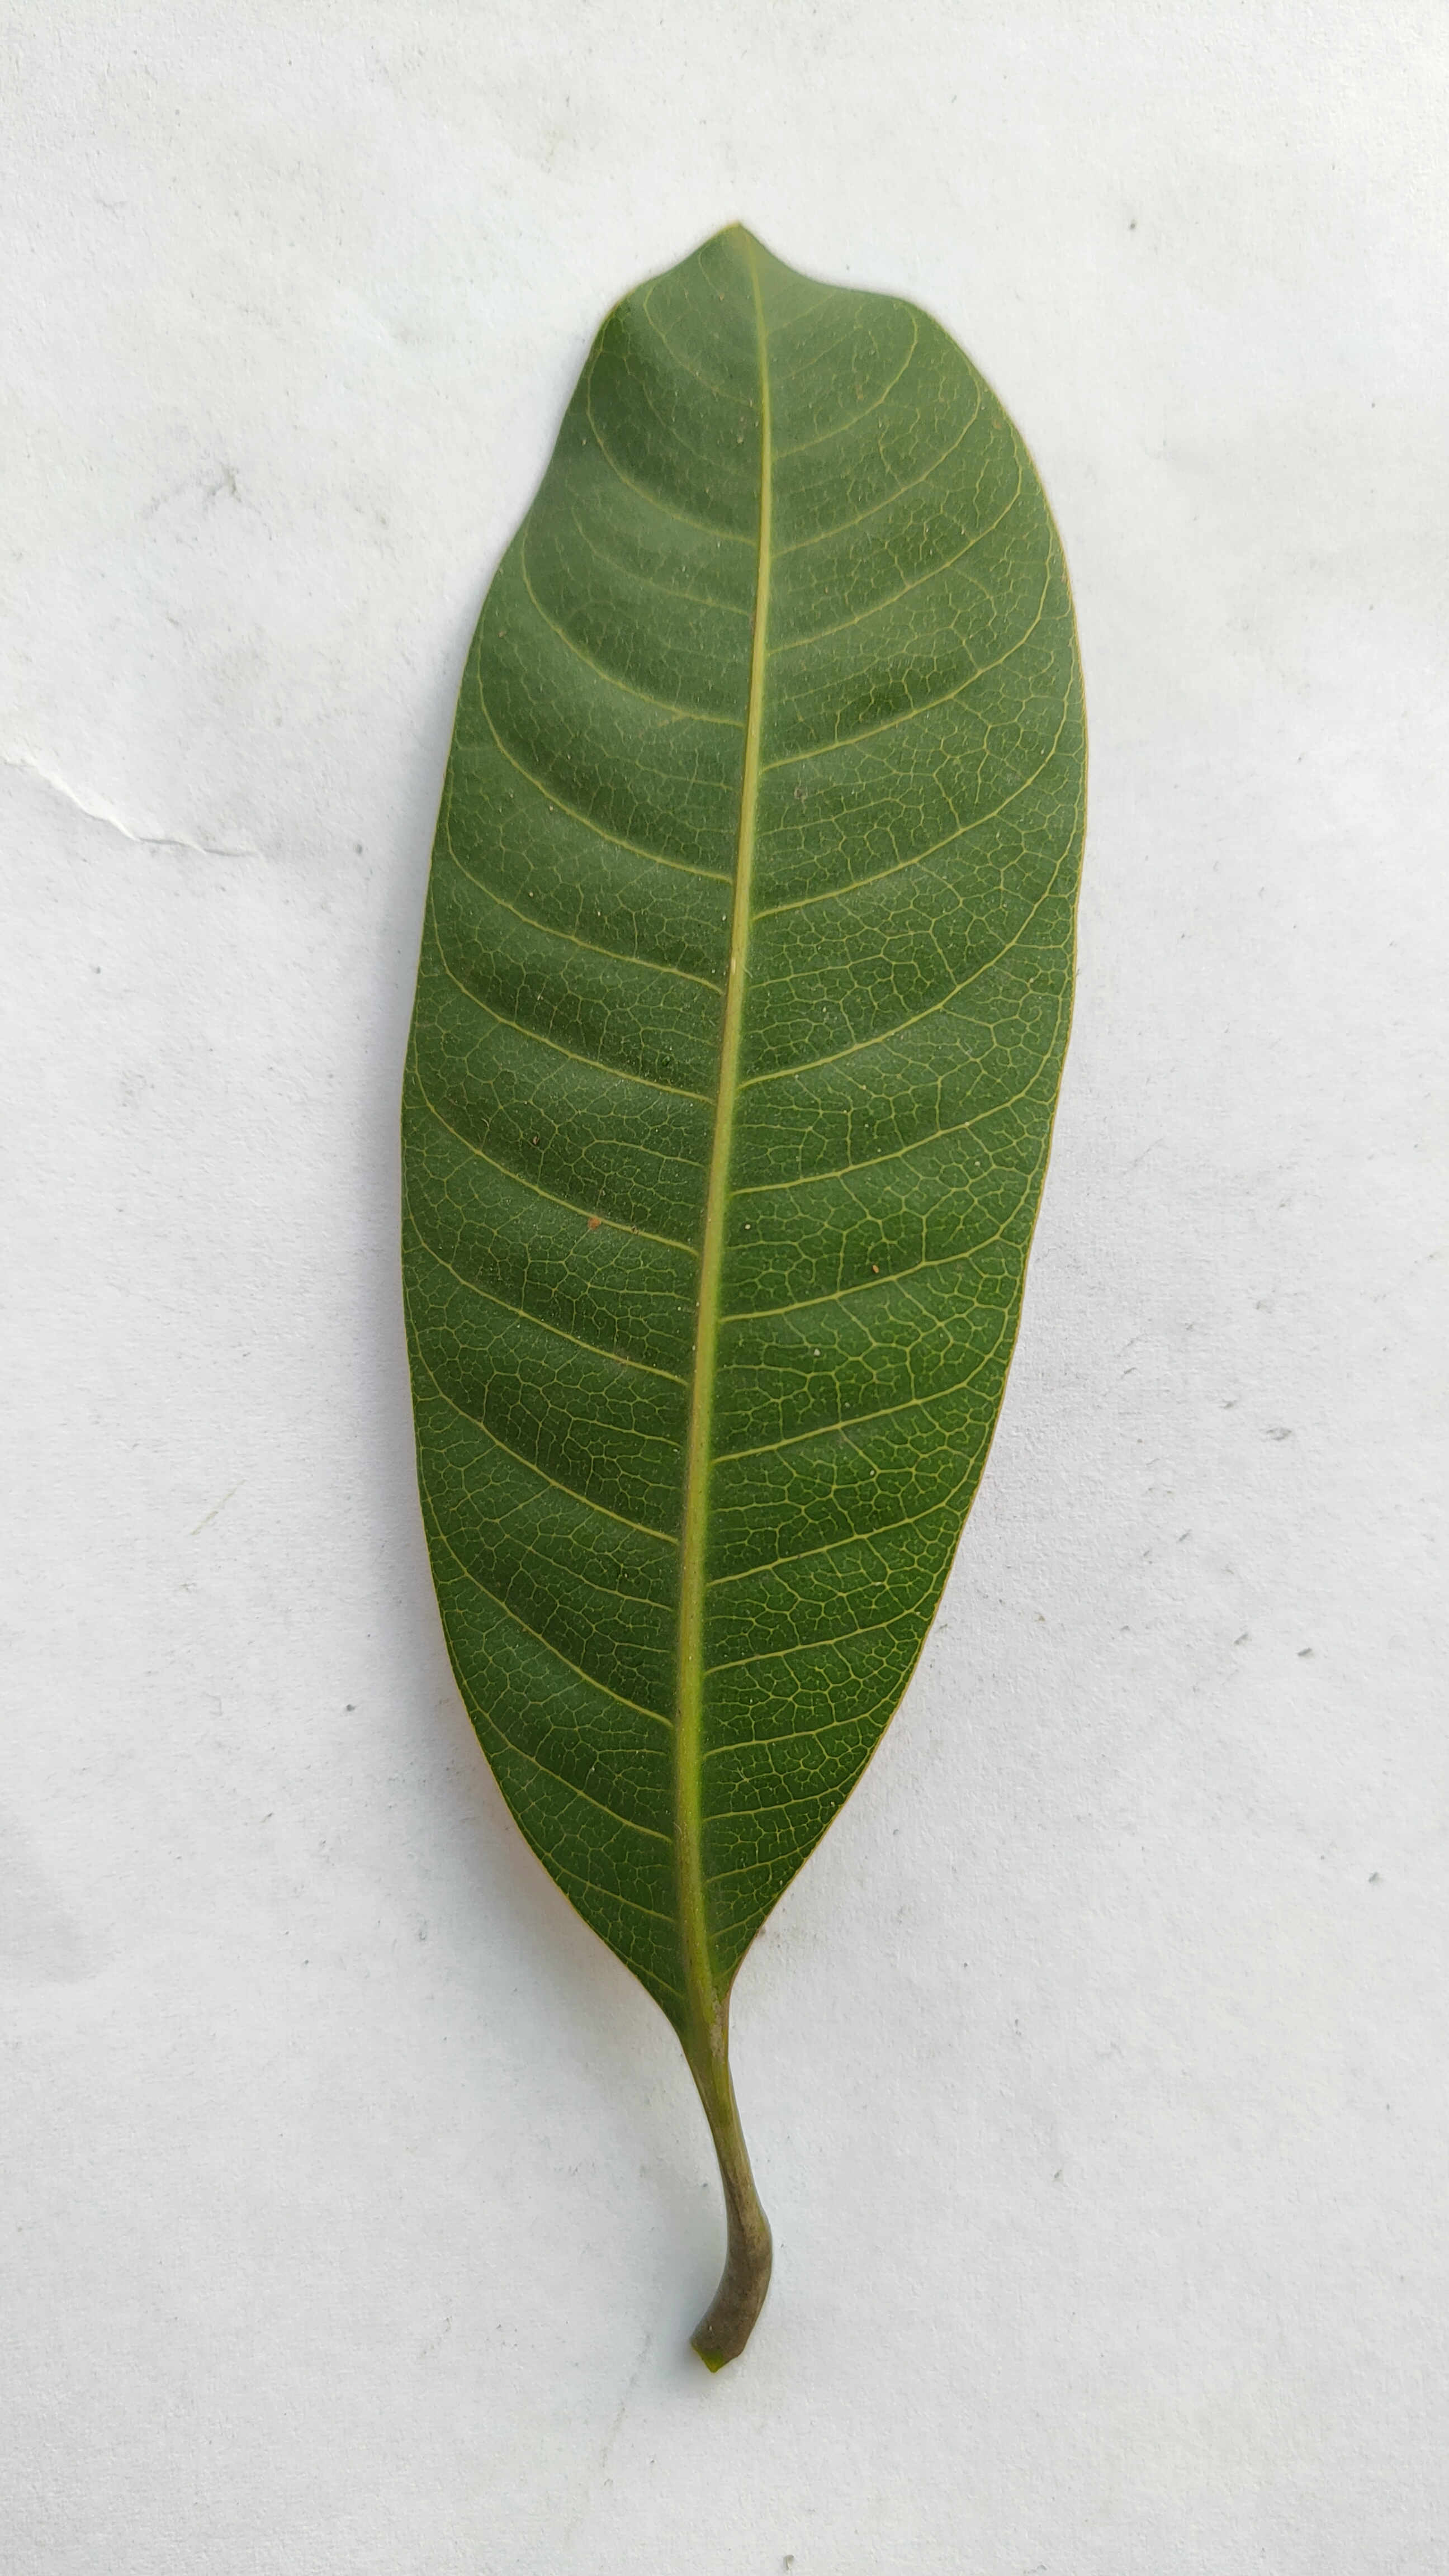
Leaf variety: Mango